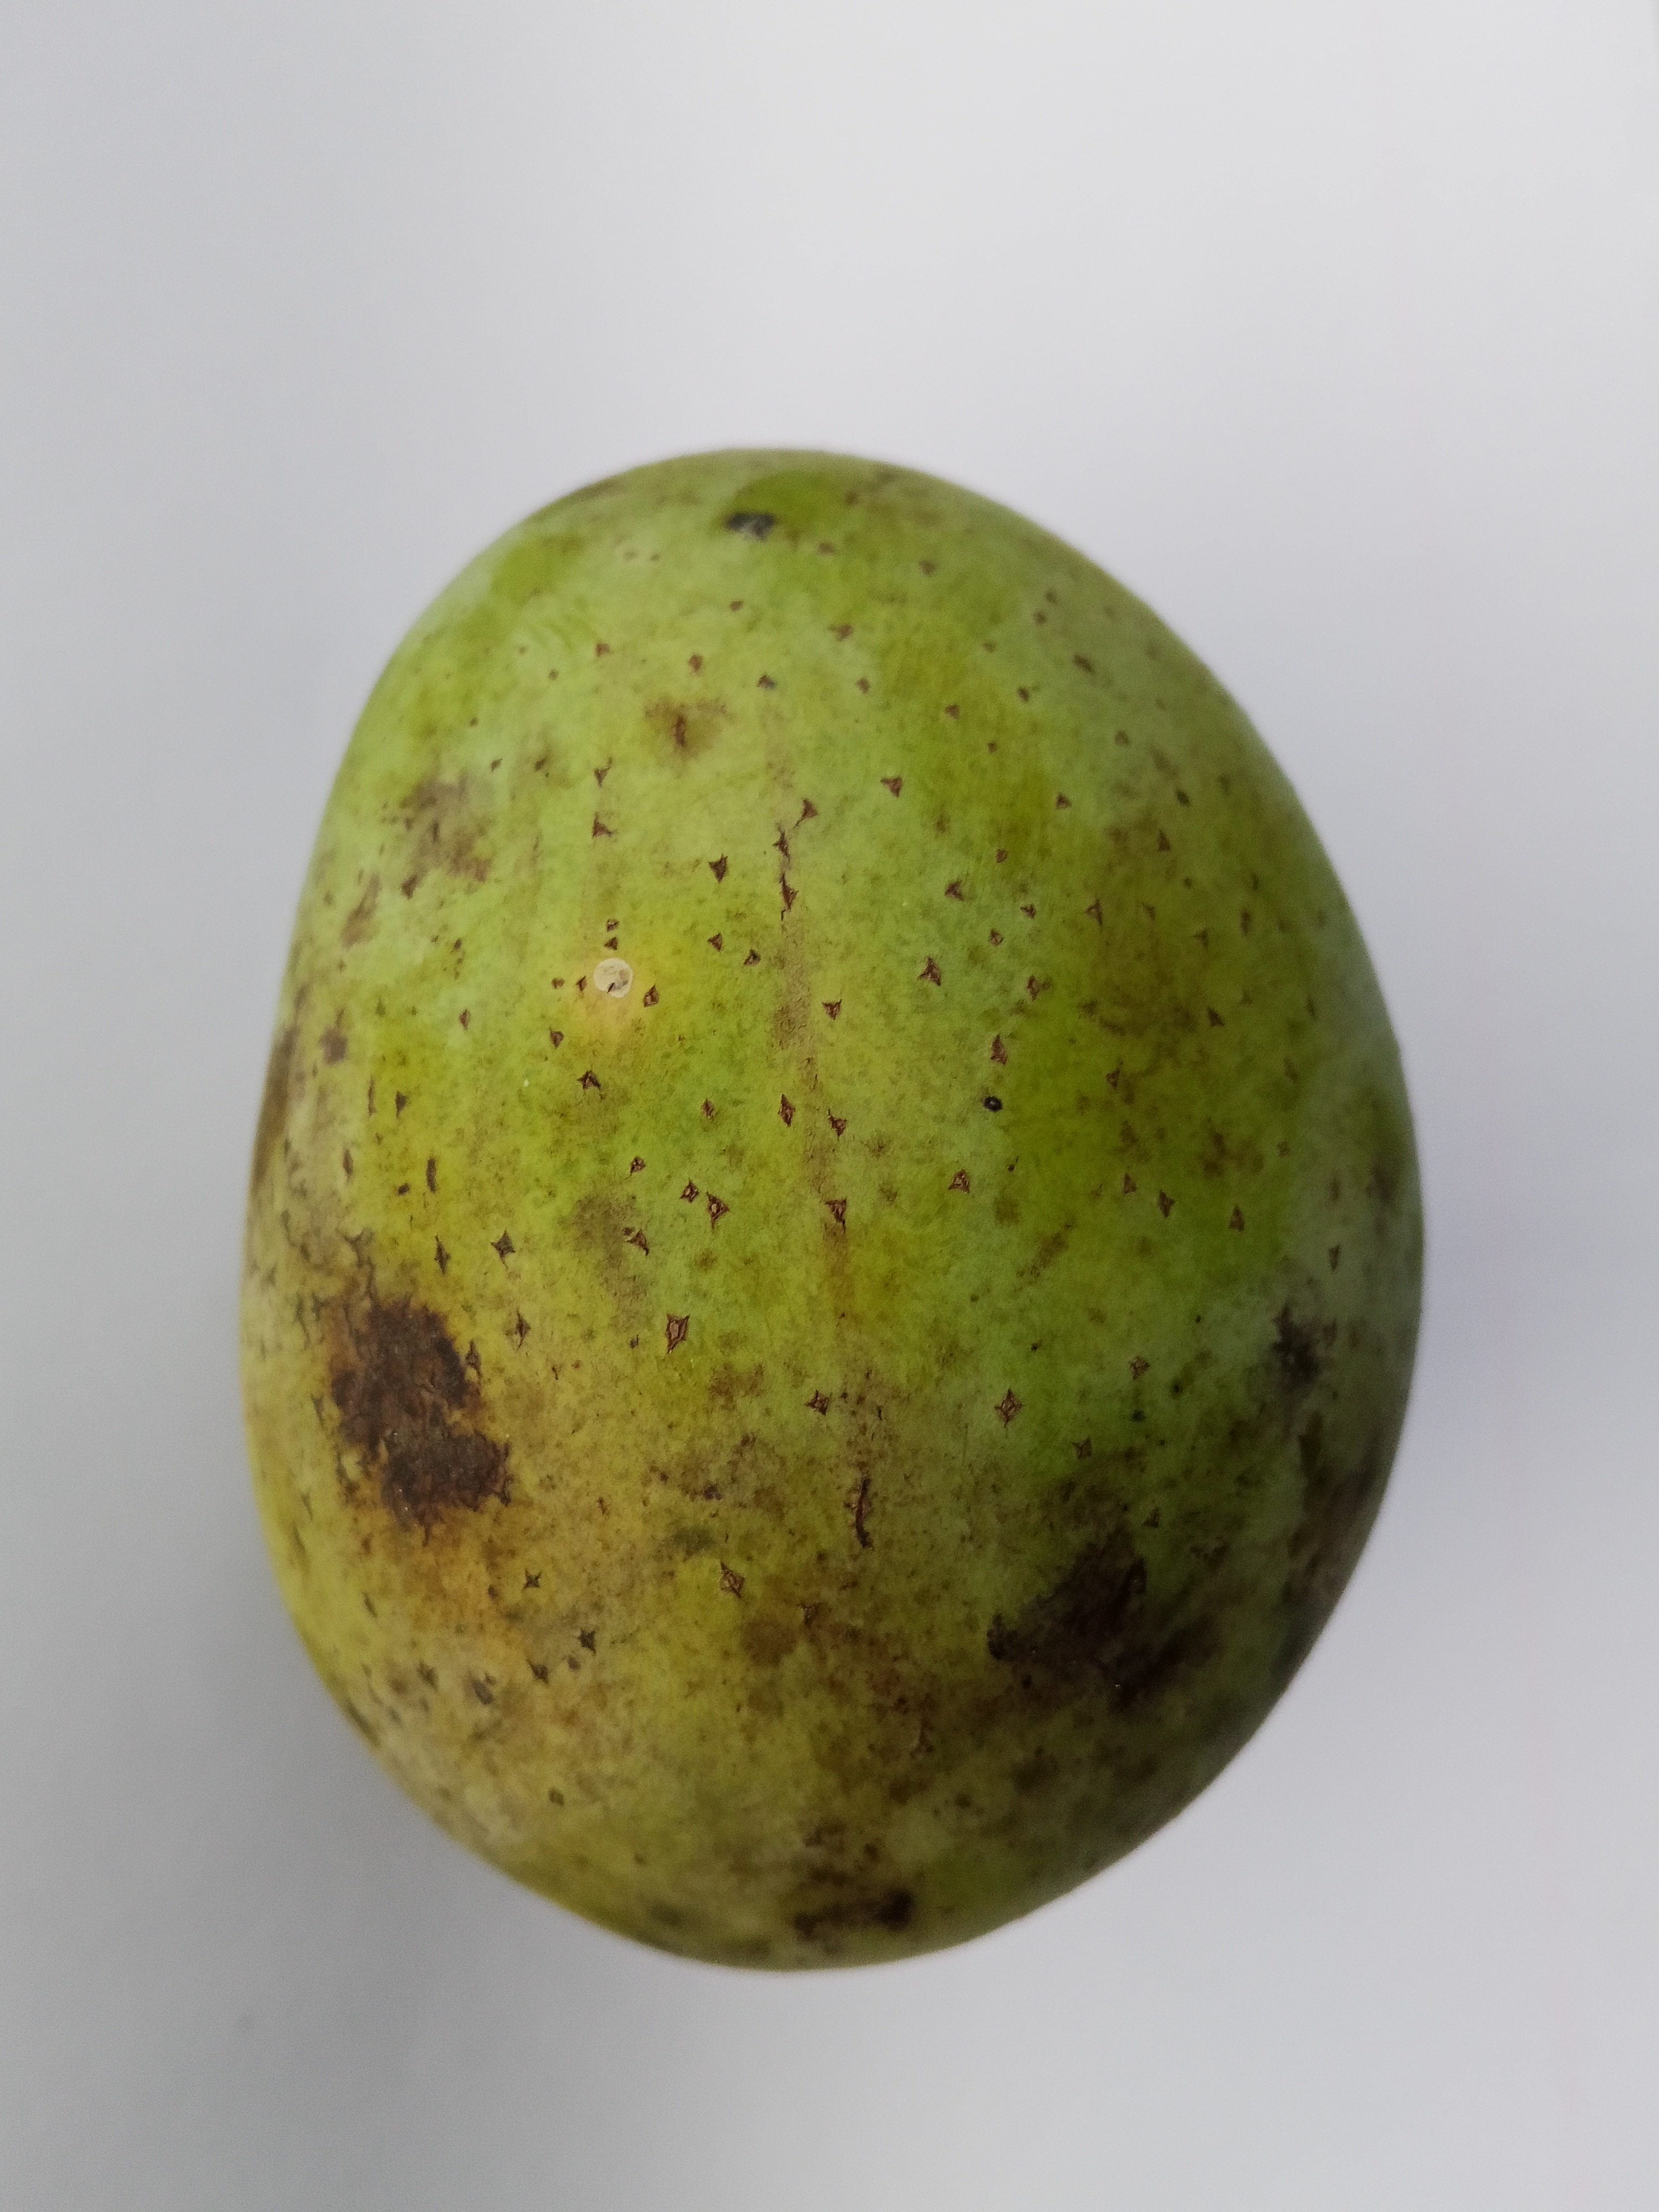
Mango variety: Langra